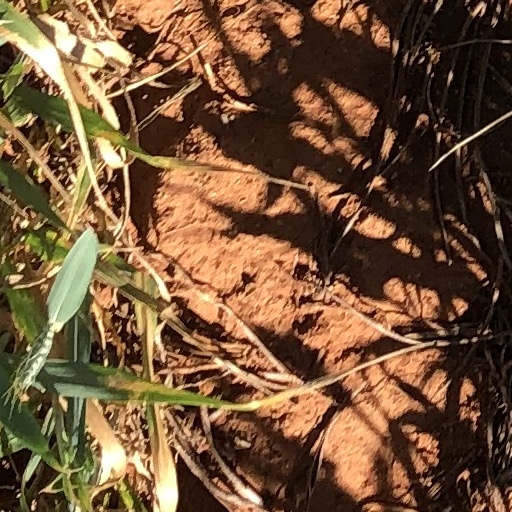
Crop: wheat